Eremophila mackinlayi

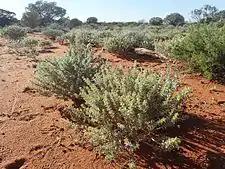
"E. mackinlayi" subsp. "spathulata" growing north-east of Meekatharra

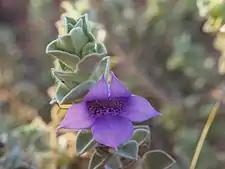
"E. mackinlayi" subsp. "spathulata" flower detail

"Eremophila mackinlayi" was first formally described in 1864 by Victorian Government Botanist Ferdinand von Mueller in "Fragmenta phytographiae Australiae". The specific epithet ("mackinlayi") honours the explorer John McKinlay.